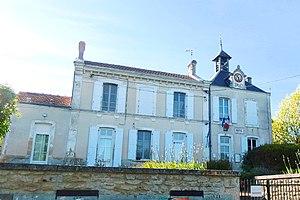
La mairie de Saint-Séverin-sur-Boutonne (Charente-Maritime, France).
Saint-Séverin-sur-Boutonne est une commune du sud-ouest de la France située dans le département de la Charente-Maritime. Ses habitants sont appelés les Saint-Séverinois et les Saint-Séverinoises.